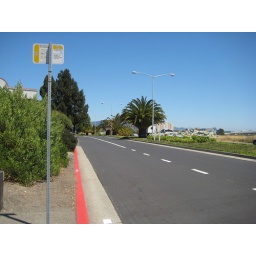
This is the view from the bus stop at the end of Captain Drive. This road is Powell Street, in Emeryville, California.